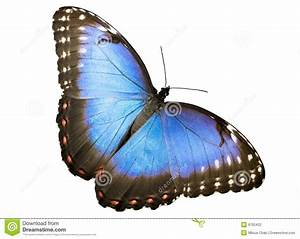
Label: butterfly